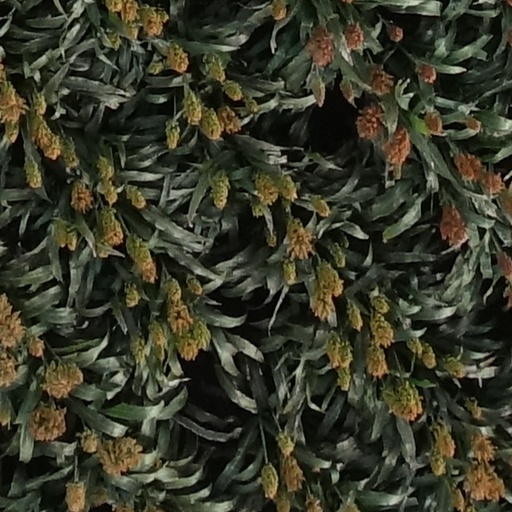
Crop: sorghum